Sir Richard Wynn, 2nd Baronet

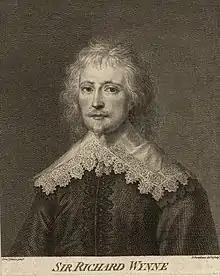
Sir Richard Portrait

Sir Richard Wynn, 2nd Baronet (1588 – 19 July 1649) was a Welsh courtier and politician who sat in the House of Commons at various times between 1614 and 1649.